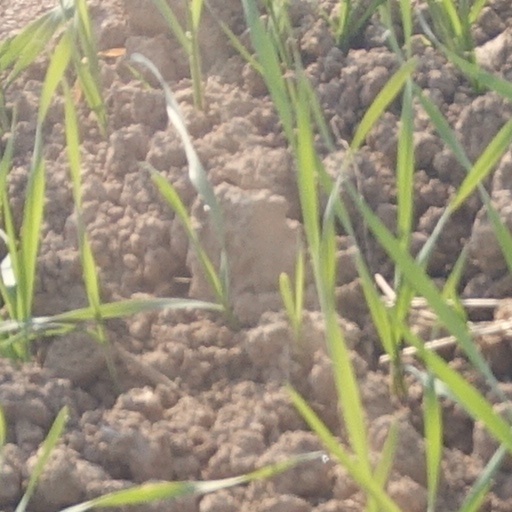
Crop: wheat